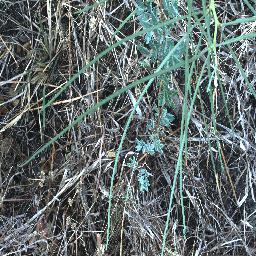
Label: prickly_acacia